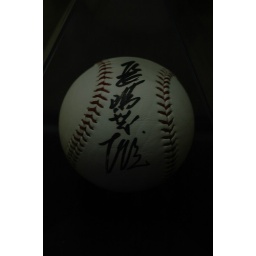
sign ball written by shigeo nagashima